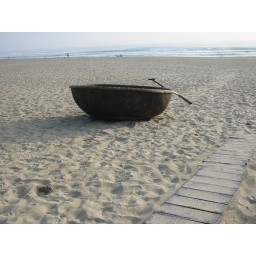
a basket boat on a beach in da nang, vietnam